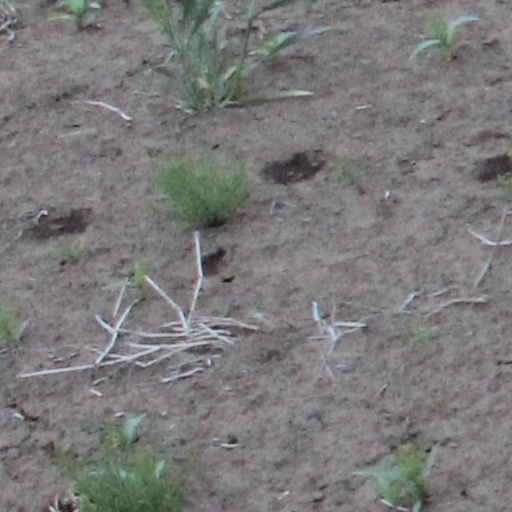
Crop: wheat